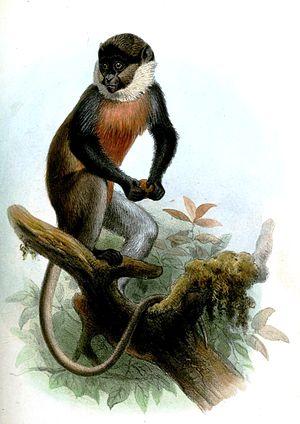
Le Hocheur à ventre roux est un primate appartenant à la famille des Cercopithecidae. On le croyait disparu jusqu'à ce qu'on en ait retrouvé une petite colonie en 1988.